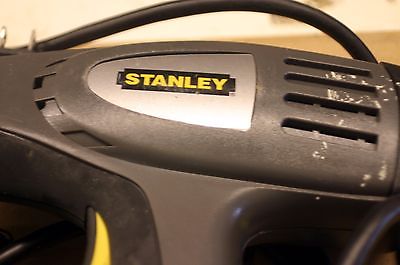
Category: stapler